Thelma Harper

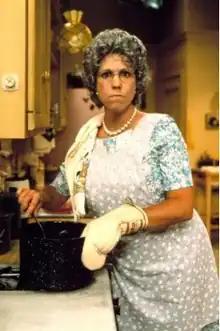
Vicki Lawrence as Thelma Harper from her kitchen on an episode of "Mama's Family"

Thelma Harper, better known as Mama, is a fictional character played by American actress Vicki Lawrence. Mama is a purse-lipped, thickset senior citizen in her mid-to-late 60s. She has lived in an unspecified part of the Southern United States called "Raytown" for her entire life, evident from the southern drawl of her speech. Mama is an exaggerated version of a prototypical middle twentieth century lower middle class grandmother in the United States South. The character was originally created for Carol Burnett; however, Burnett preferred to play Mama's daughter Eunice Harper Higgins, which resulted in Lawrence being cast as Mama.